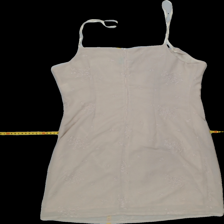
View: back
Type: Dress
Category: Ladies
Brand: Not Applicable
Colors: Beige
Material: 100%polyester
Pattern: Floral print
Cut: Regular, C-collar
Size: M
Trend: No trend
Stains: No
Damage: 0
Price range: 100-150
Recommended usage: Reuse